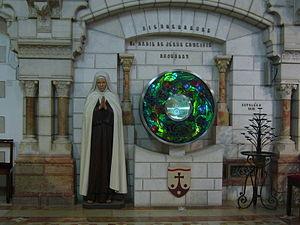
Mariam Baouardy, en religion sœur Marie de Jésus Crucifié, née le 5 janvier 1846 à Abellin, en Galilée est décédée le 26 août 1878 à Bethléem, est une religieuse carmélite déchaussée, connue pour diverses manifestations mystiques. La définition de la nationalité de Mariam Baouardy est difficile à indiquer car elle a vécu dans l'Empire ottoman, aujourd'hui disparu, qui regroupait en son sein diverses populations et nationalités. Aujourd'hui, le village natal de Mariam, Abellin, fait partie de l'État d'Israël. L'origine libanaise de ses parents la fait parfois qualifier de libanaise, alors que son lieu géographique de naissance lui fait attribuer une origine palestinienne. Le Saint-Siège la considère palestinienne.
Le Carmel de Bethléem est un monastère de carmélites fondé en 1876 par Mariam Baouardy à Bethléem sur la colline de David.